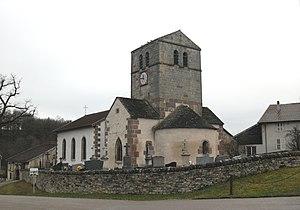
L'église Saint-Paul à Gorhey
Cet article recense les monuments historiques du département des Vosges, en France.
Gorhey est une commune française située dans le département des Vosges, en région Grand Est.
L'église Saint-Paul est une église catholique située à Gorhey, en France.